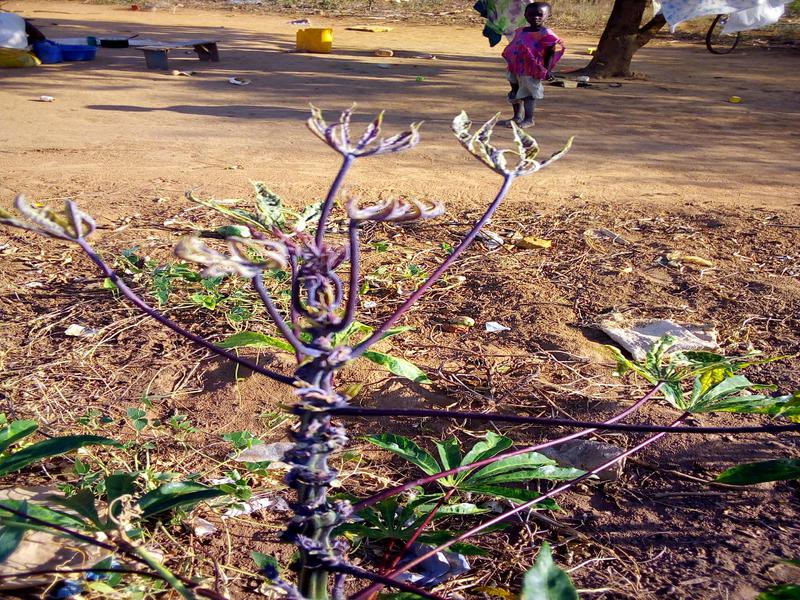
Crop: cassava
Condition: mosaic_disease